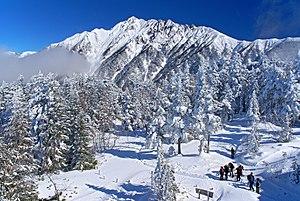
Les monts Hida ou Alpes du Nord sont un massif montagneux du Japon. Il s'étend à travers les préfectures de Nagano, Toyama, Gifu et Niigata.